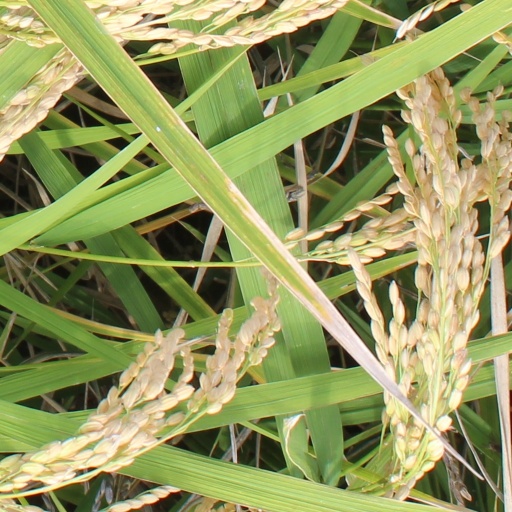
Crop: rice